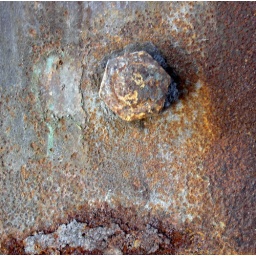
on the wall beneath a railway bridge